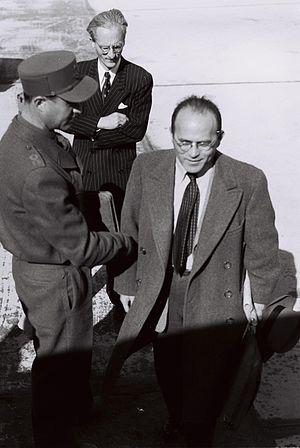
Reuven Shiloah, né le 20 décembre 1909 à Jérusalem et mort le 10 mai 1959 dans la même ville, était le premier directeur général du Mossad de 1951 à 1952.
Le Mossad est l’une des trois agences de renseignement d’Israël, avec le Shabak et l'Aman.